New Netherland

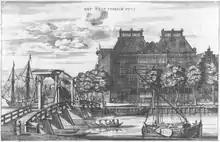
The storehouse of the Dutch West India Company in Amsterdam, built in 1642, became the headquarters of the board in 1647 because of financial difficulties after the loss of Dutch Brazil.

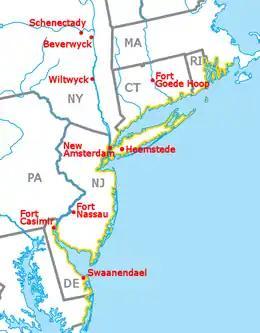
A map showing the area claimed by the Dutch in North America and several Dutch settlements compared to present-day boundaries

The immediate and intense competition among Dutch trading companies in the newly charted areas led to disputes in Amsterdam and calls for regulation. The States General was the governing body of the Republic of the Seven United Netherlands, and it proclaimed on 17 March 1614, that it would grant an exclusive patent for trade between the 40th and 45th parallels. This monopoly would be valid for four voyages, and all four voyages had to be undertaken within three years of the award. The New Netherland Company was an alliance of trading companies, and they used Adrian Block's map to win a patent that expired on 1 January 1618.